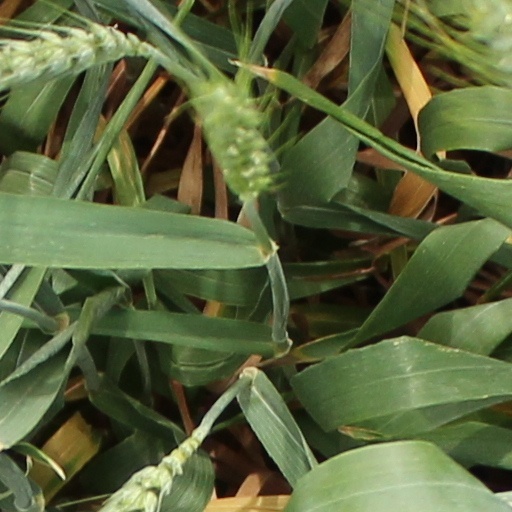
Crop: wheat